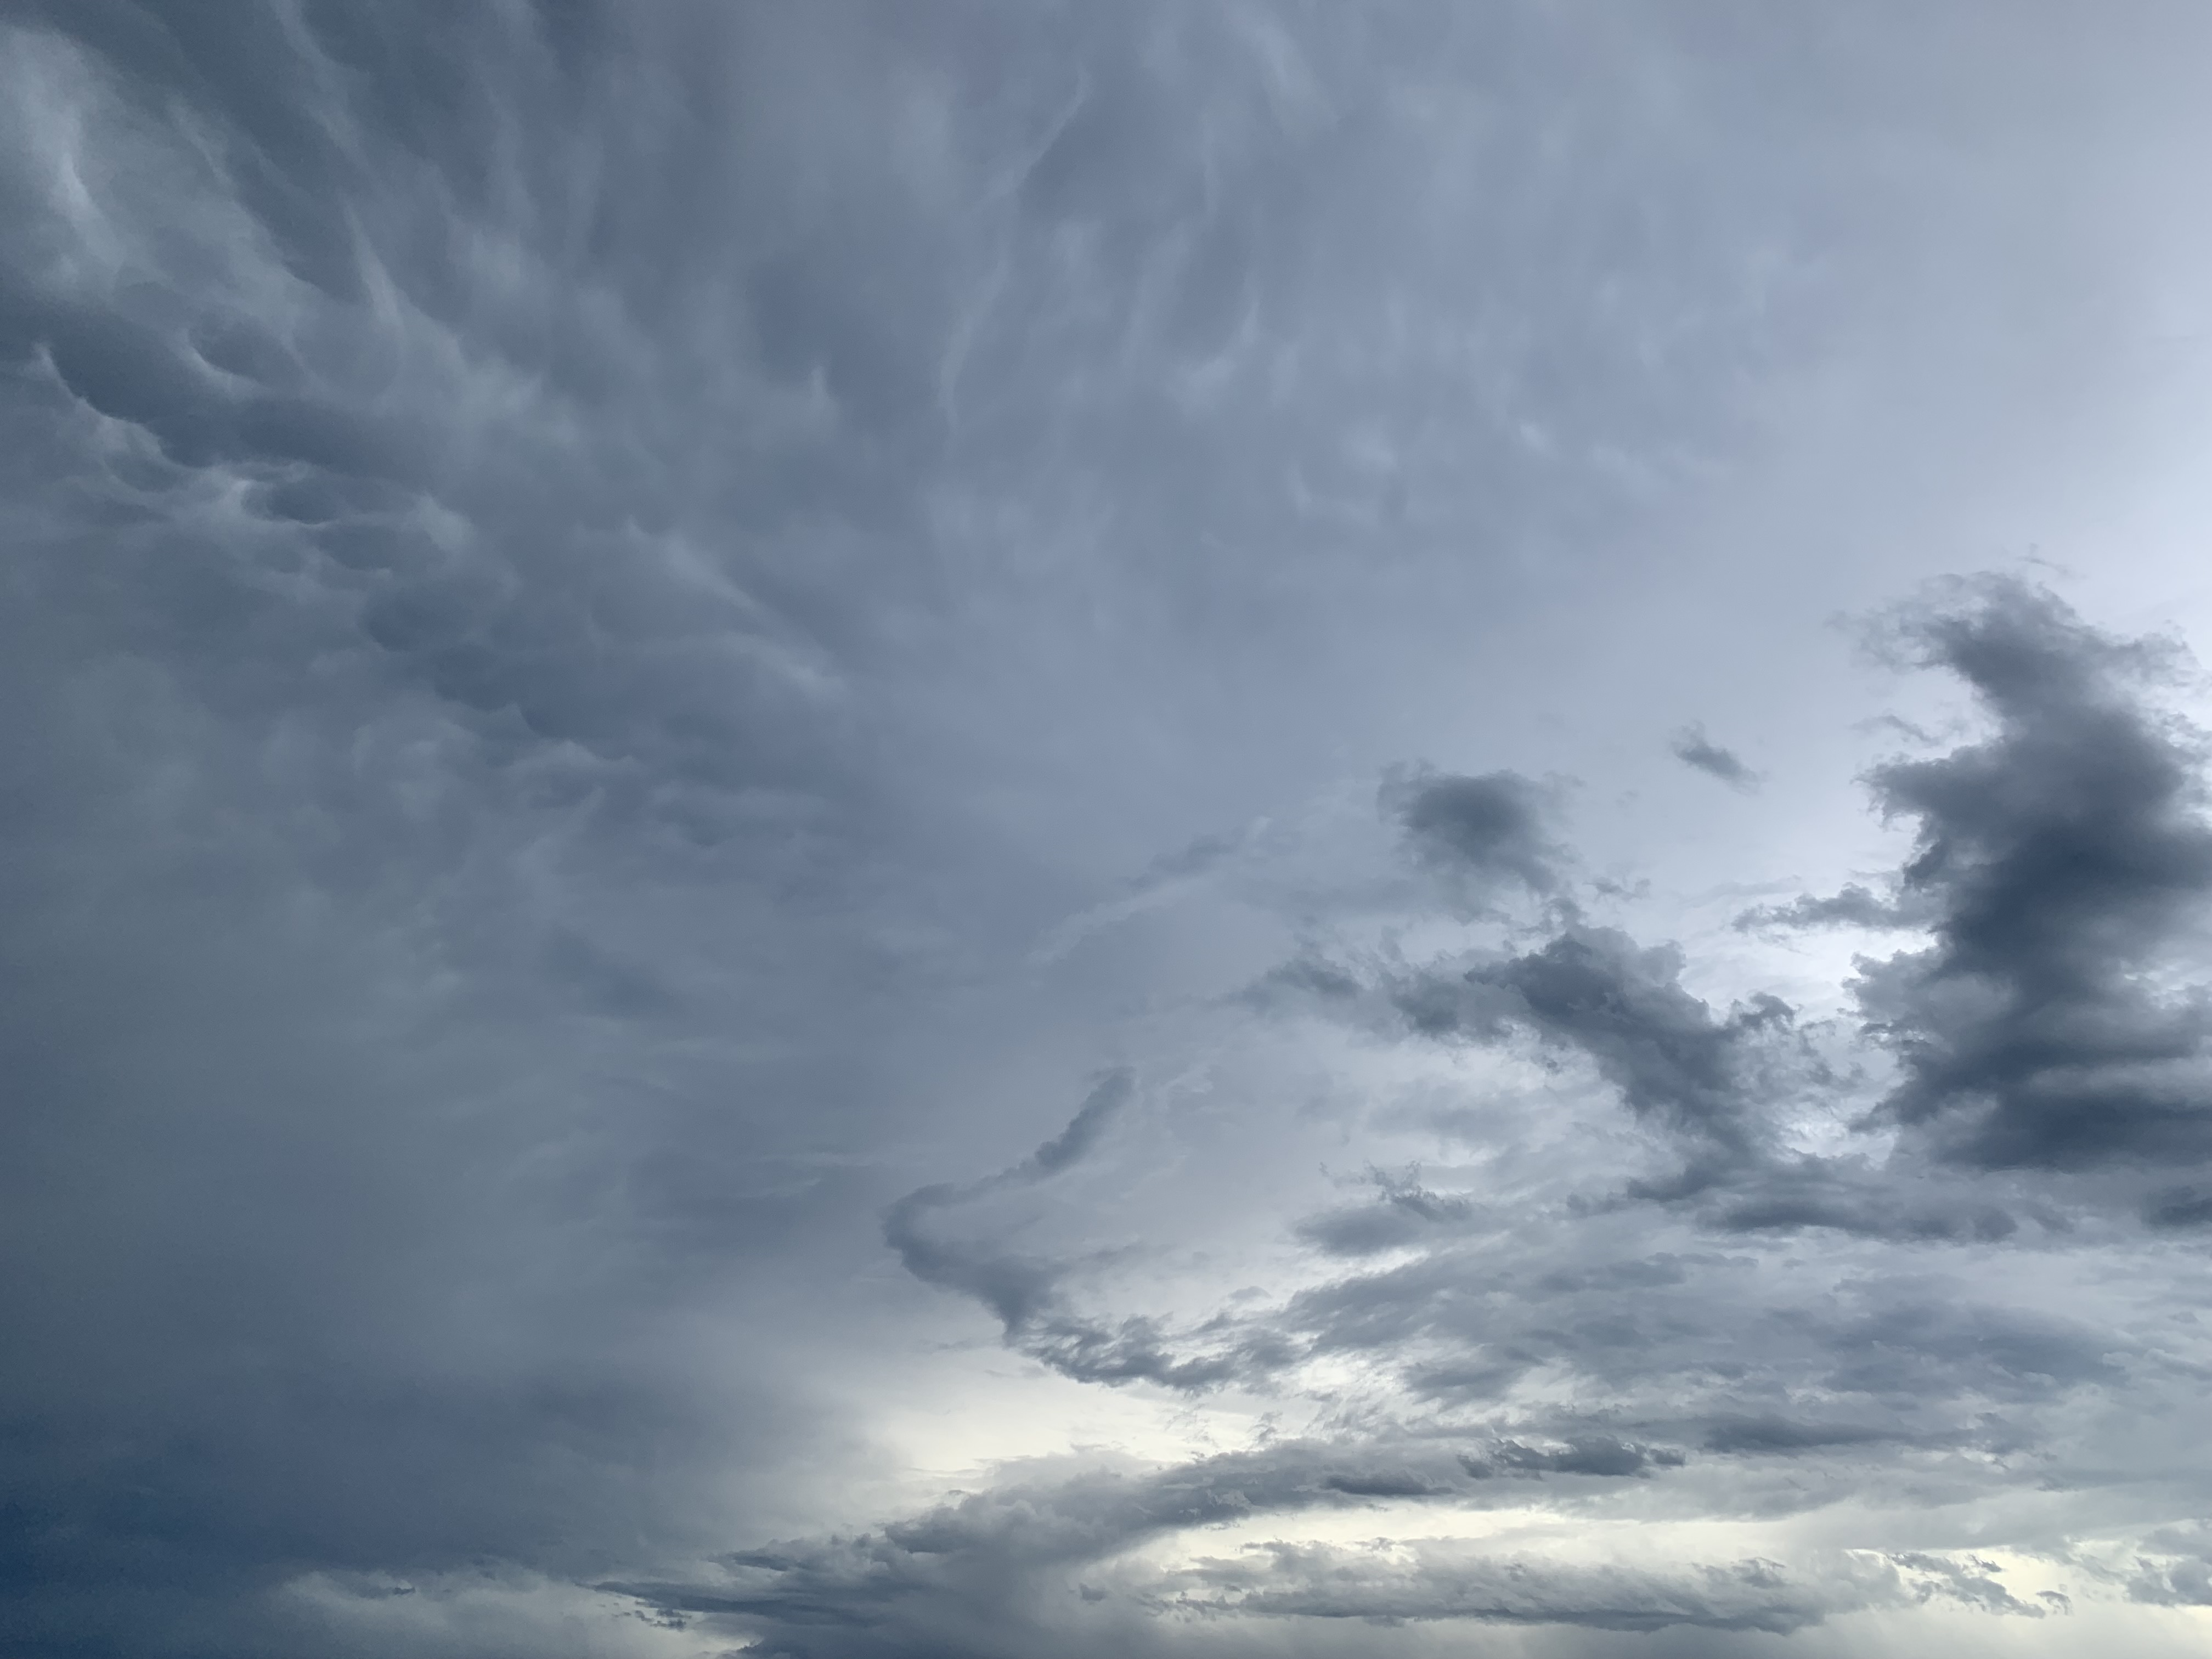
sky, clouds, cloud, daytime, atmosphere, cumulus, atmospheric phenomenon, blue, meteorological phenomenon, storm, sunlight, calm, horizon, evening, landscape, geological phenomenon, wind